Roswell High School (Georgia)

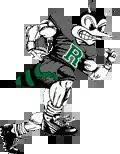
Roswell High School football logo

Roswell's football team has won three State Championships (1968, 1970, and 2006), three State Runners-up (1956, 2015, and 2016), and ten Region Championships, the latest in 2016. Since 1950 Roswell has a combined record of 405–244–7. Roswell football history started in 1950 when a spring practice and game was held. During the fall of that year, Roswell posted a 4–2 record, including two wins over archrival Milton.